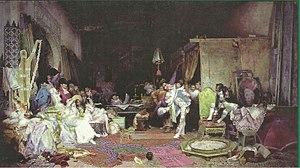
Germán Álvarez de Algeciras y Jiménez, né le 1ᵉʳ février 1848 à Jerez de la Frontera et mort vers 1912, est un peintre costumbrista espagnol.